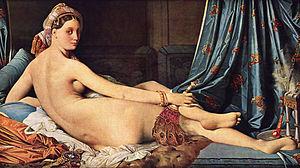
1ᵉʳ janvier, Chine : l’armée de Pékin reprend Huaxian, au nord du Henan, dernier bastion de la secte de la Raison céleste. L’ordre est ramené au prix d’un véritable massacre.
Cette page concerne l'année 1814 en arts plastiques.
Lalla Essaydi est une artiste contemporaine marocaine qui utilise essentiellement la photographie et la calligraphie arabe. Elle travaille par ailleurs d’autres médiums comme la peinture, la vidéo et l’installation.
Une odalisque est une esclave vierge, qui peut accéder jusqu'au statut de concubine ou de femme dans les sérails ottomans, mais dont la plupart sont au service du harem du sultan.